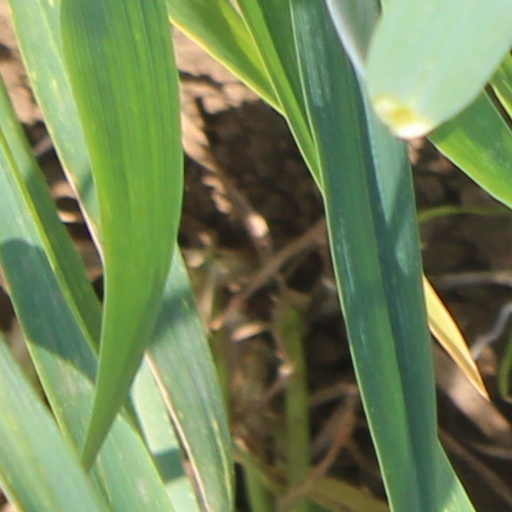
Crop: wheat